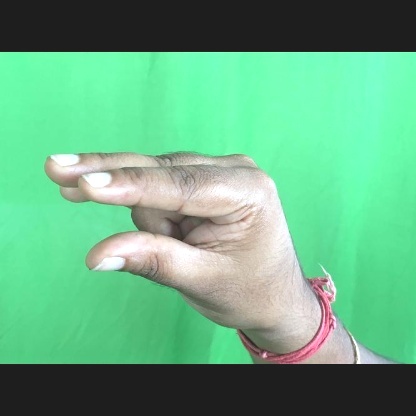
Mudra: Kangulam